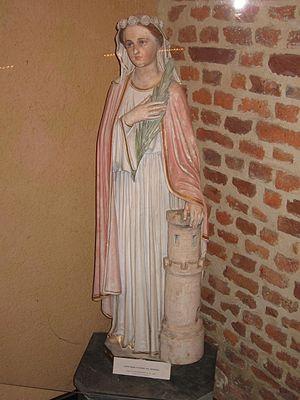
Rimogne est une commune française, située dans le département des Ardennes en région Grand Est.